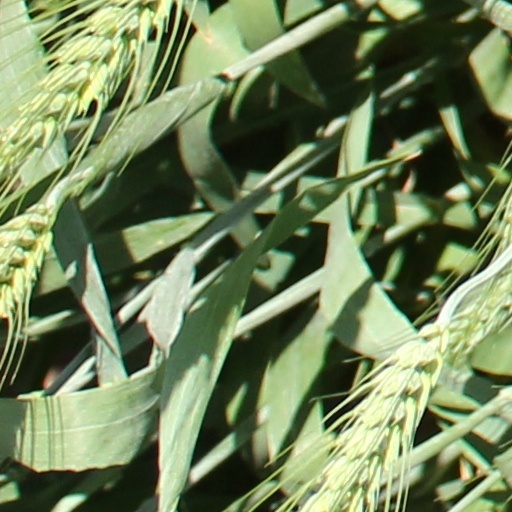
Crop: wheat